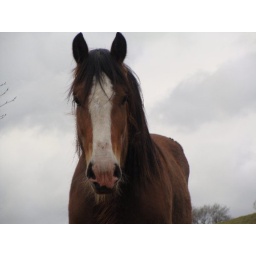
From the back door - looking a gift horse in the mouth!